Master Stroke

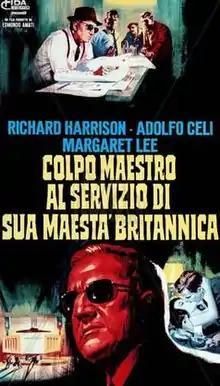
Film poster

Master Stroke is a 1967 Italian crime film directed by Michele Lupo and starring Richard Harrison.